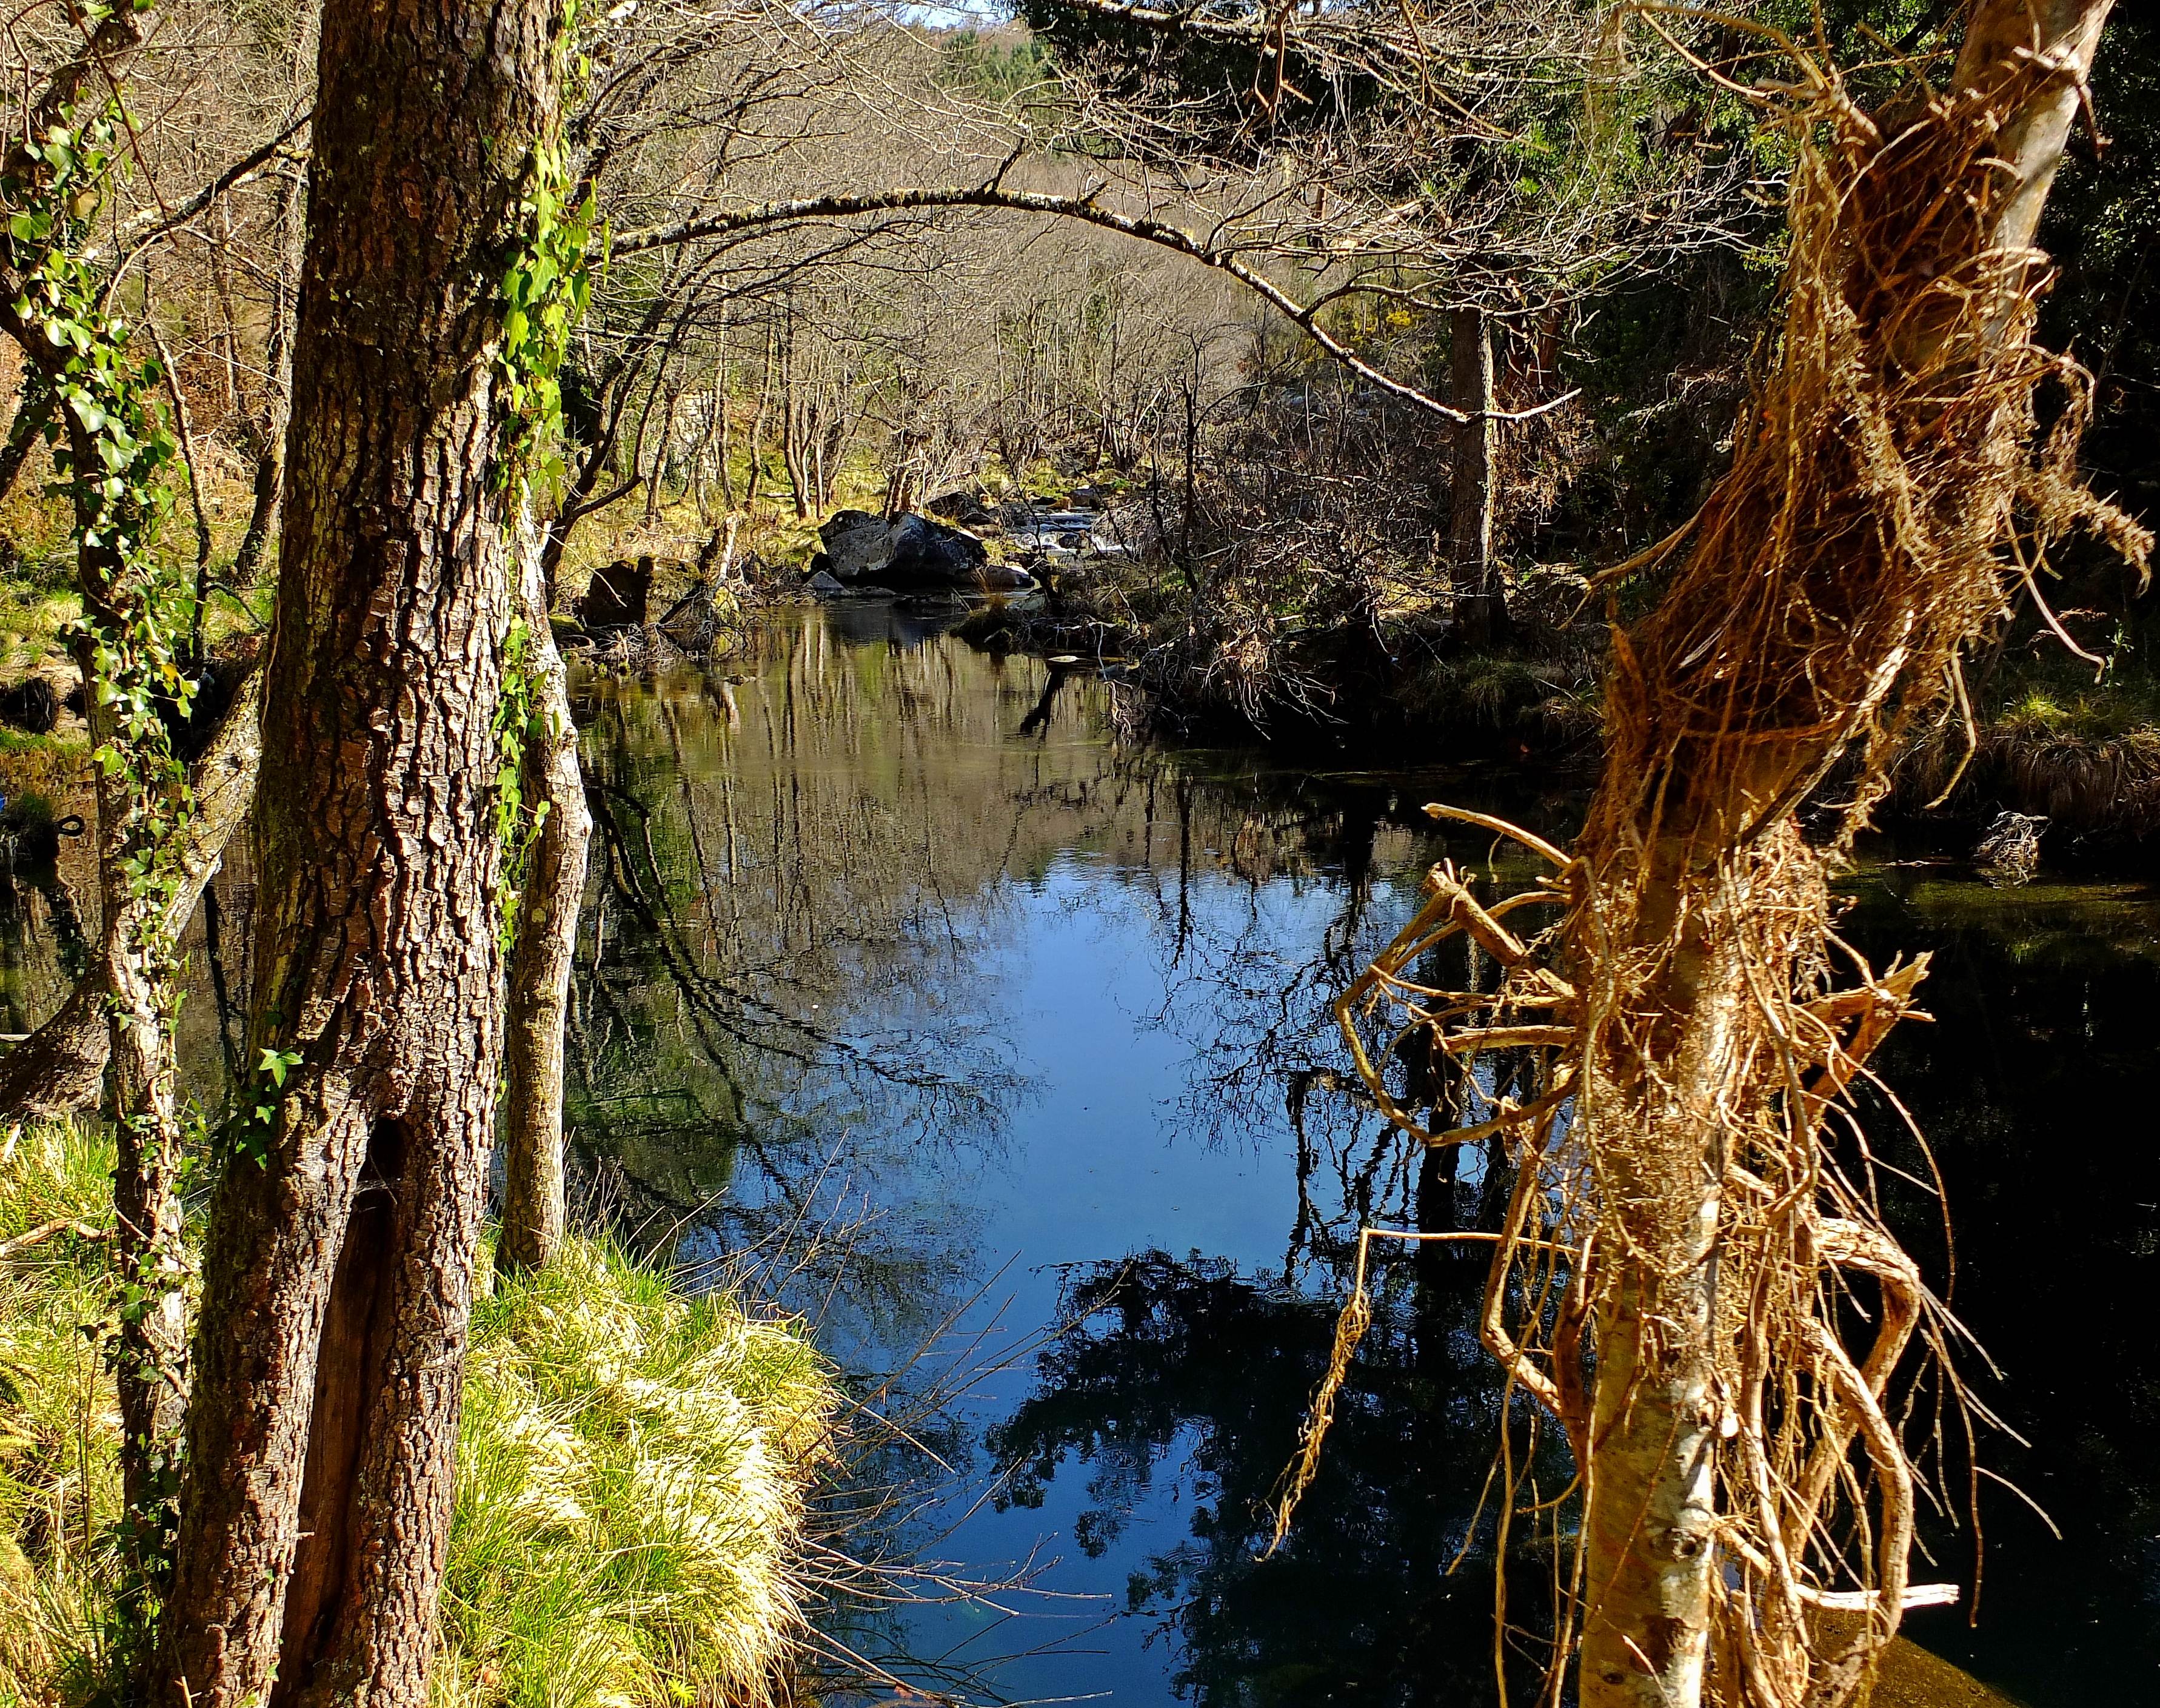
landscape, tree, water, nature, forest, swamp, branch, plant, lake, river, stream, reflection, autumn, waterway, spain, wetland, espaa, galicia, pontevedra, paisajes, woodland, habitat, ggl1, gaby1, pontevedragaliciaespaa, pontecaldelas, fujifilmxs1, natural environment, woody plant